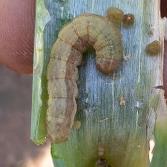
Crop: Onion
Condition: caterpillar-p